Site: brandenburg
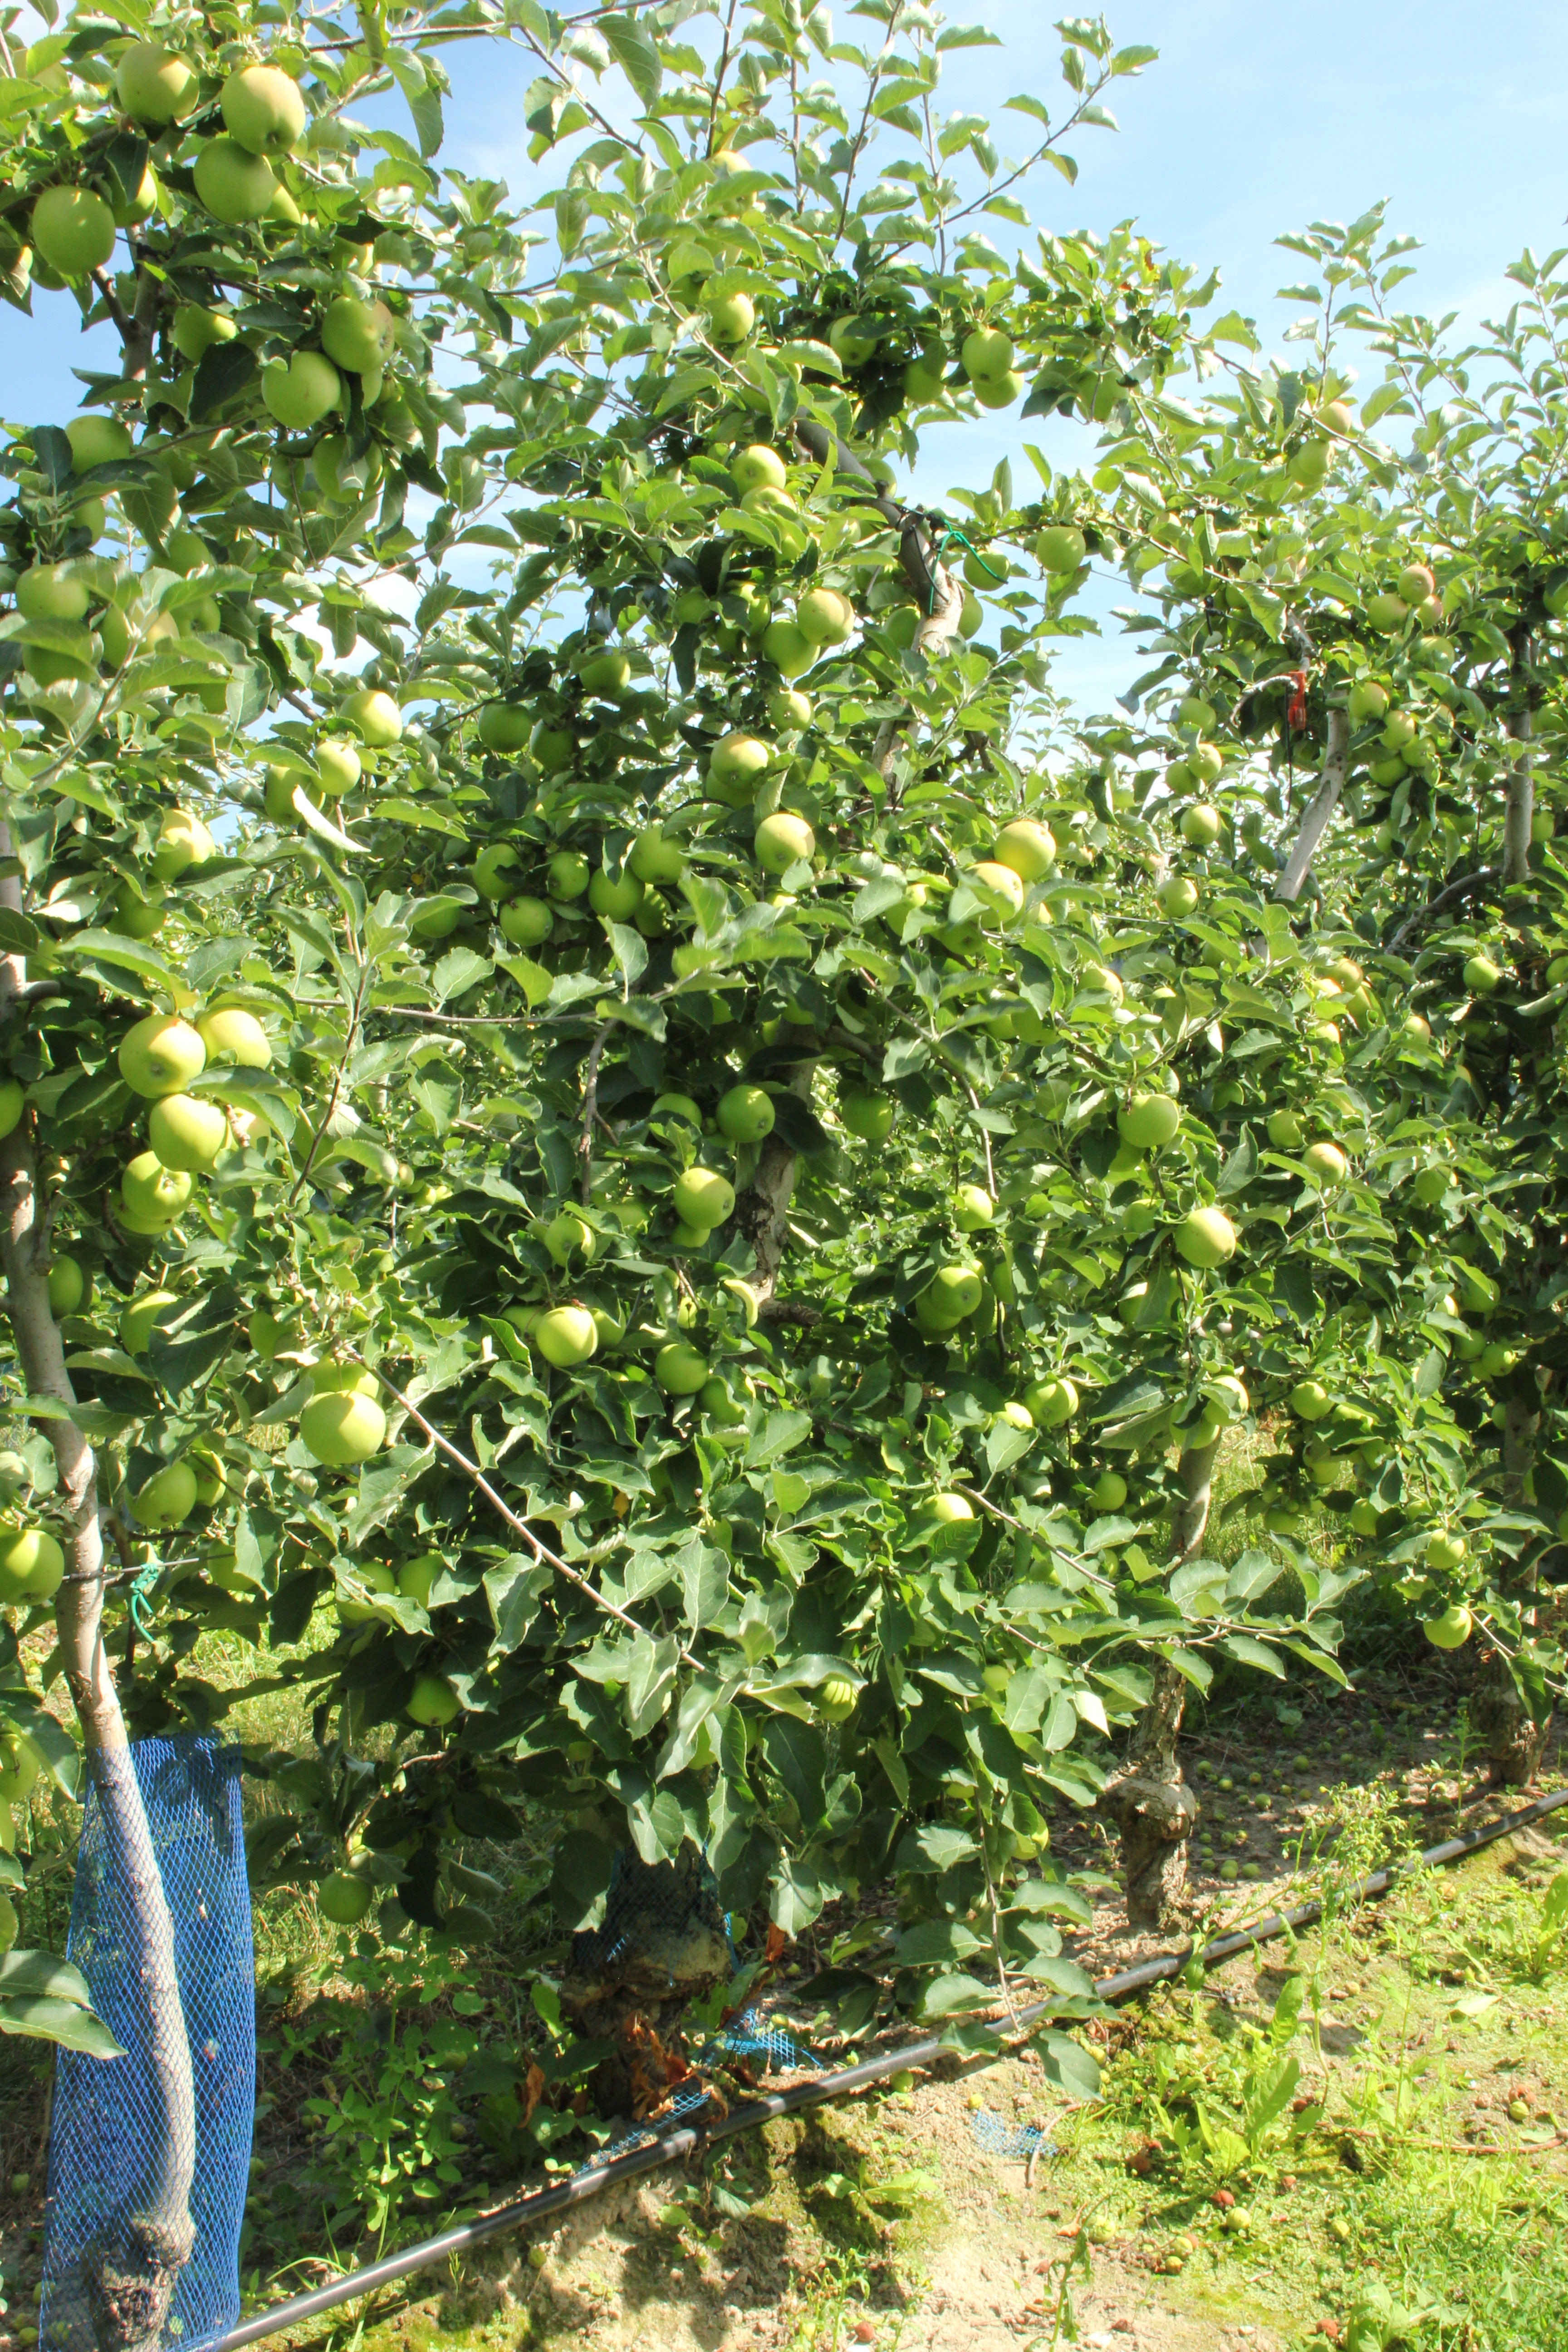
Growth stage (BBCH 77): Development of fruit